Fall Creek massacre

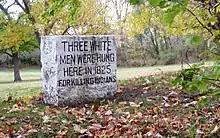
Marker near Fall Creek in Pendleton, Indiana.

In Fall Creek Park in Pendleton, Indiana, a stone marker reads: "Three white men were hung here in 1825 for killing Indians." In 1991 the Pendleton Historic District, which includes the park and this historical marker, was named to the National Register of Historic Places.